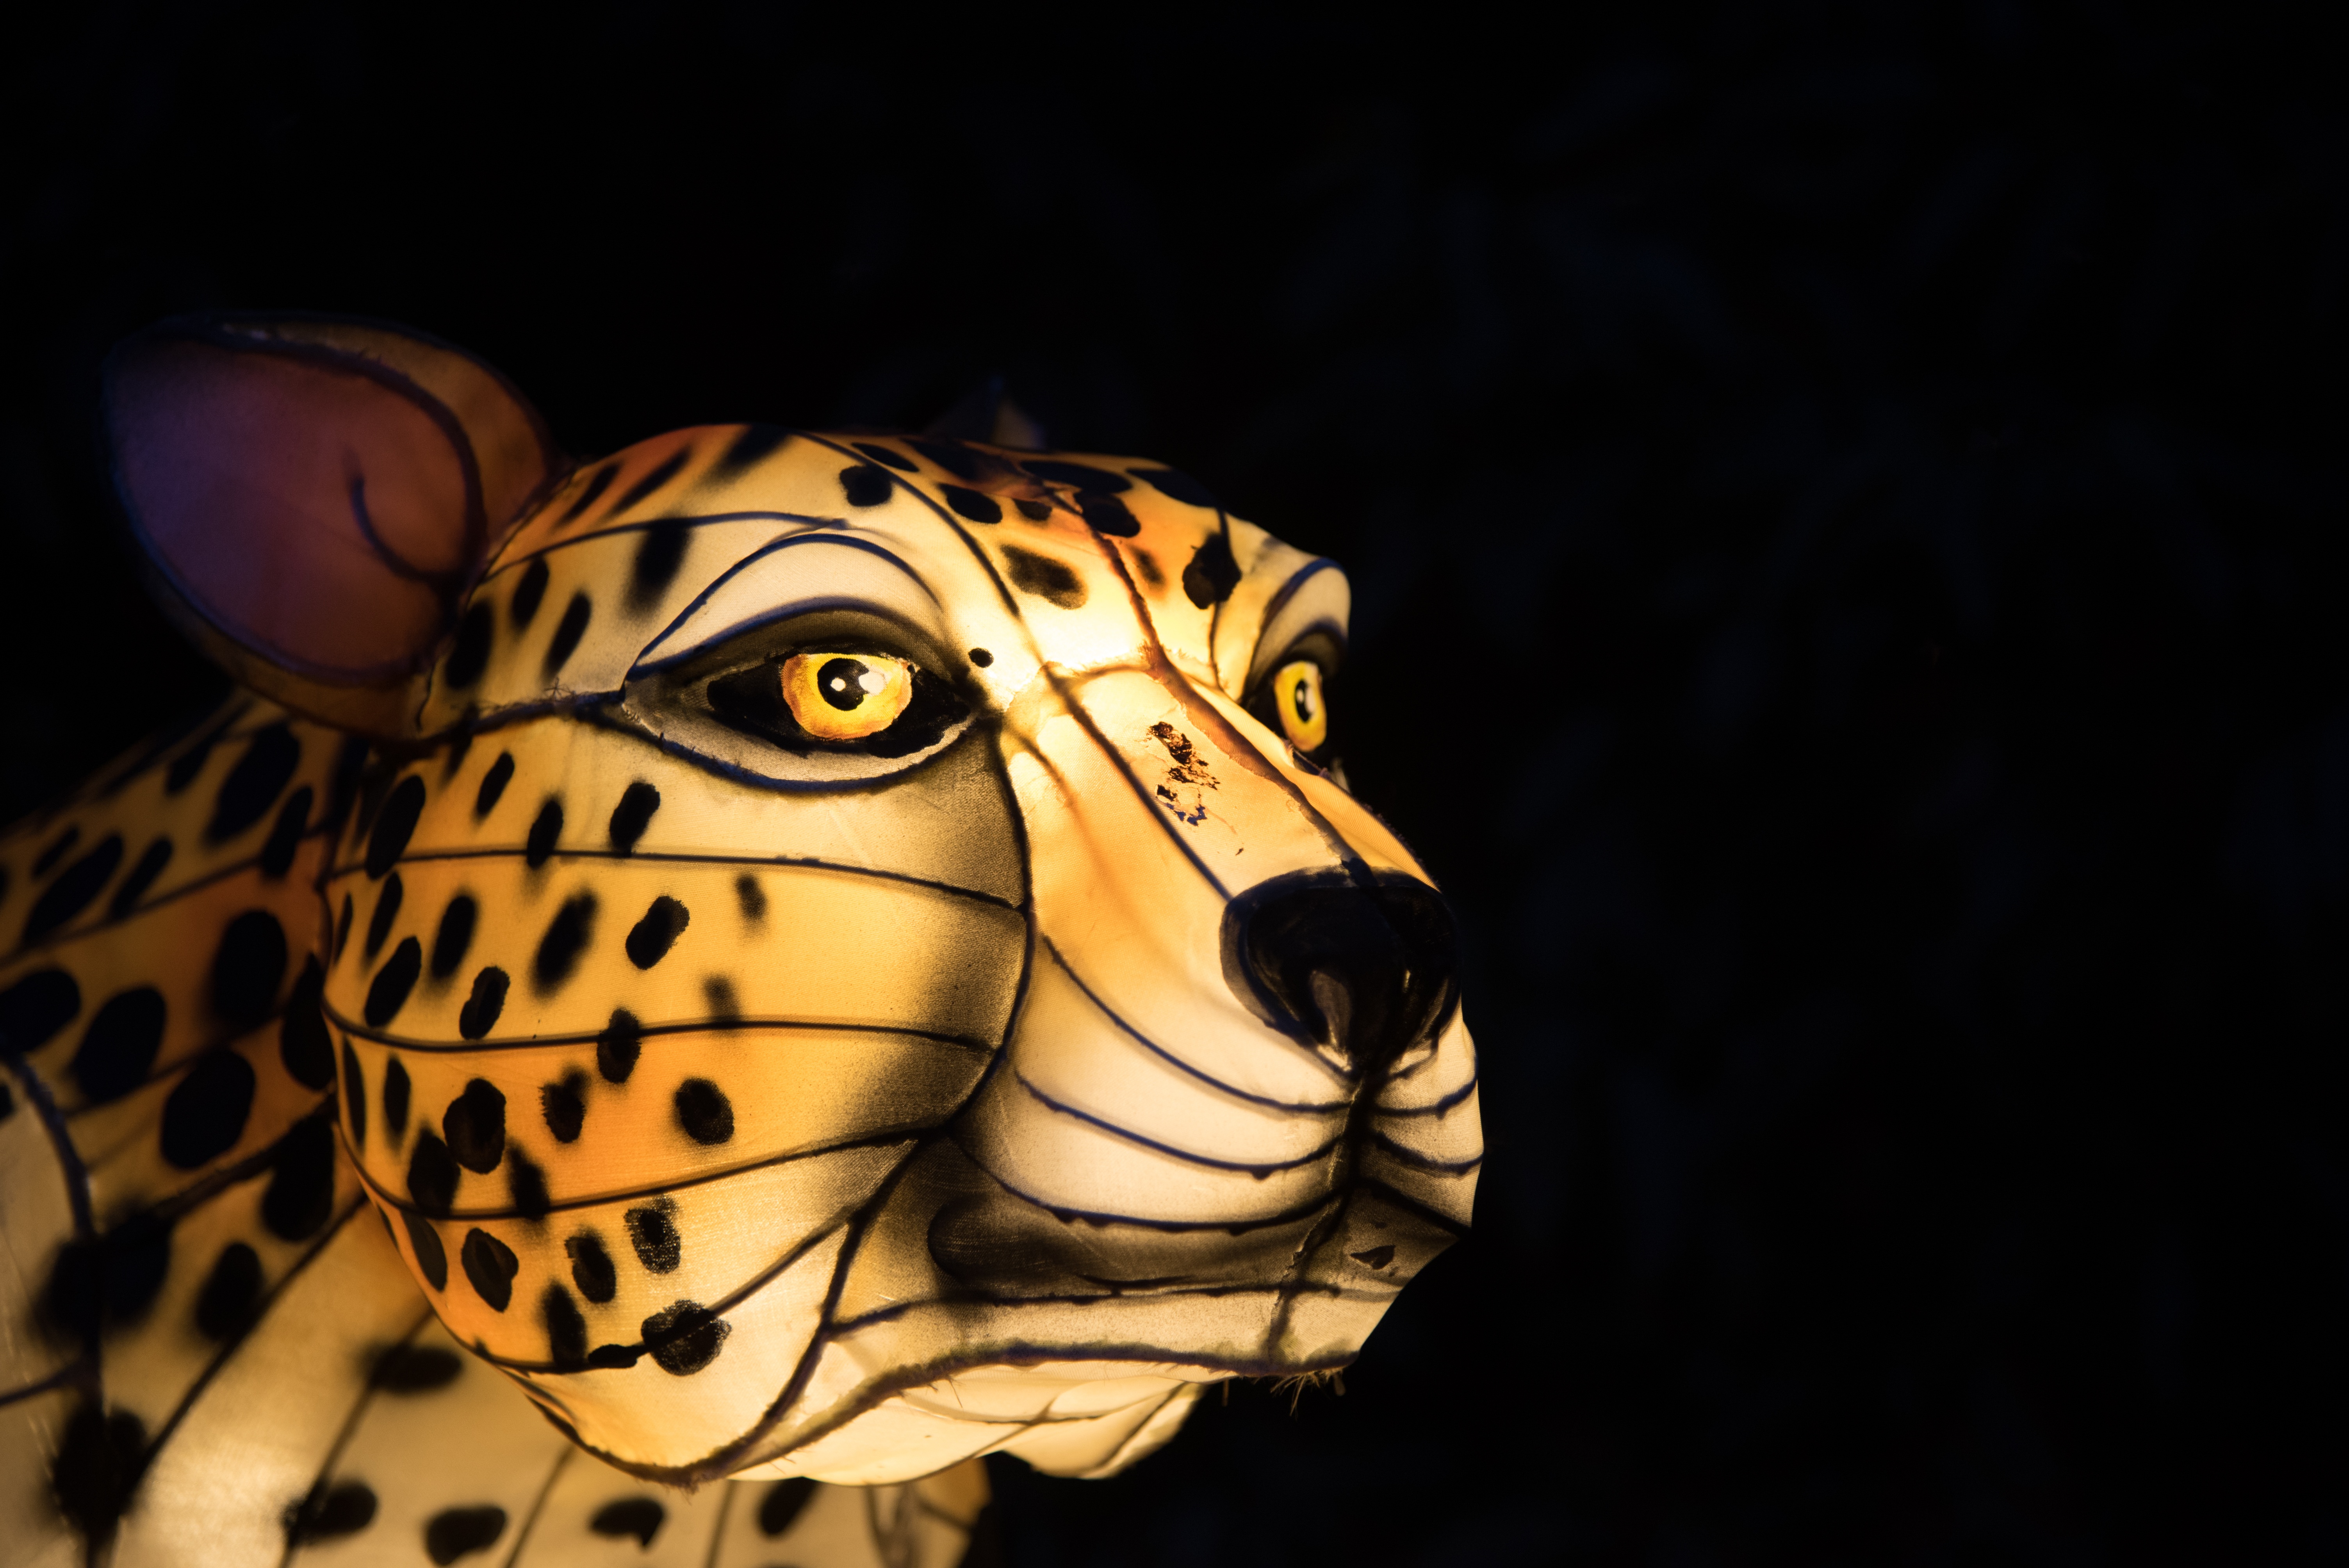
light, animal, mammal, darkness, leopard, close up, cheetah, tiger, head, jaguar, muzzle, big cats, cat like mammal